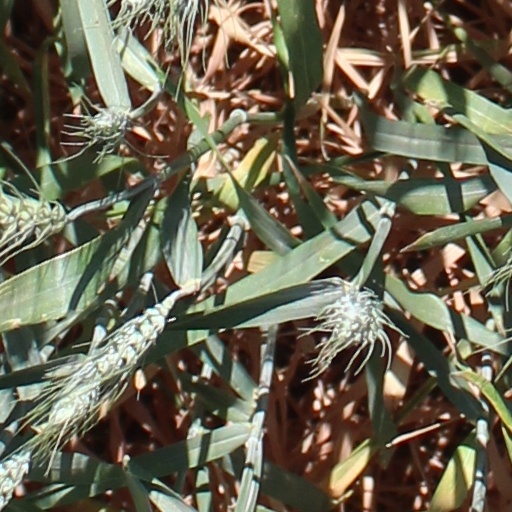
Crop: wheat